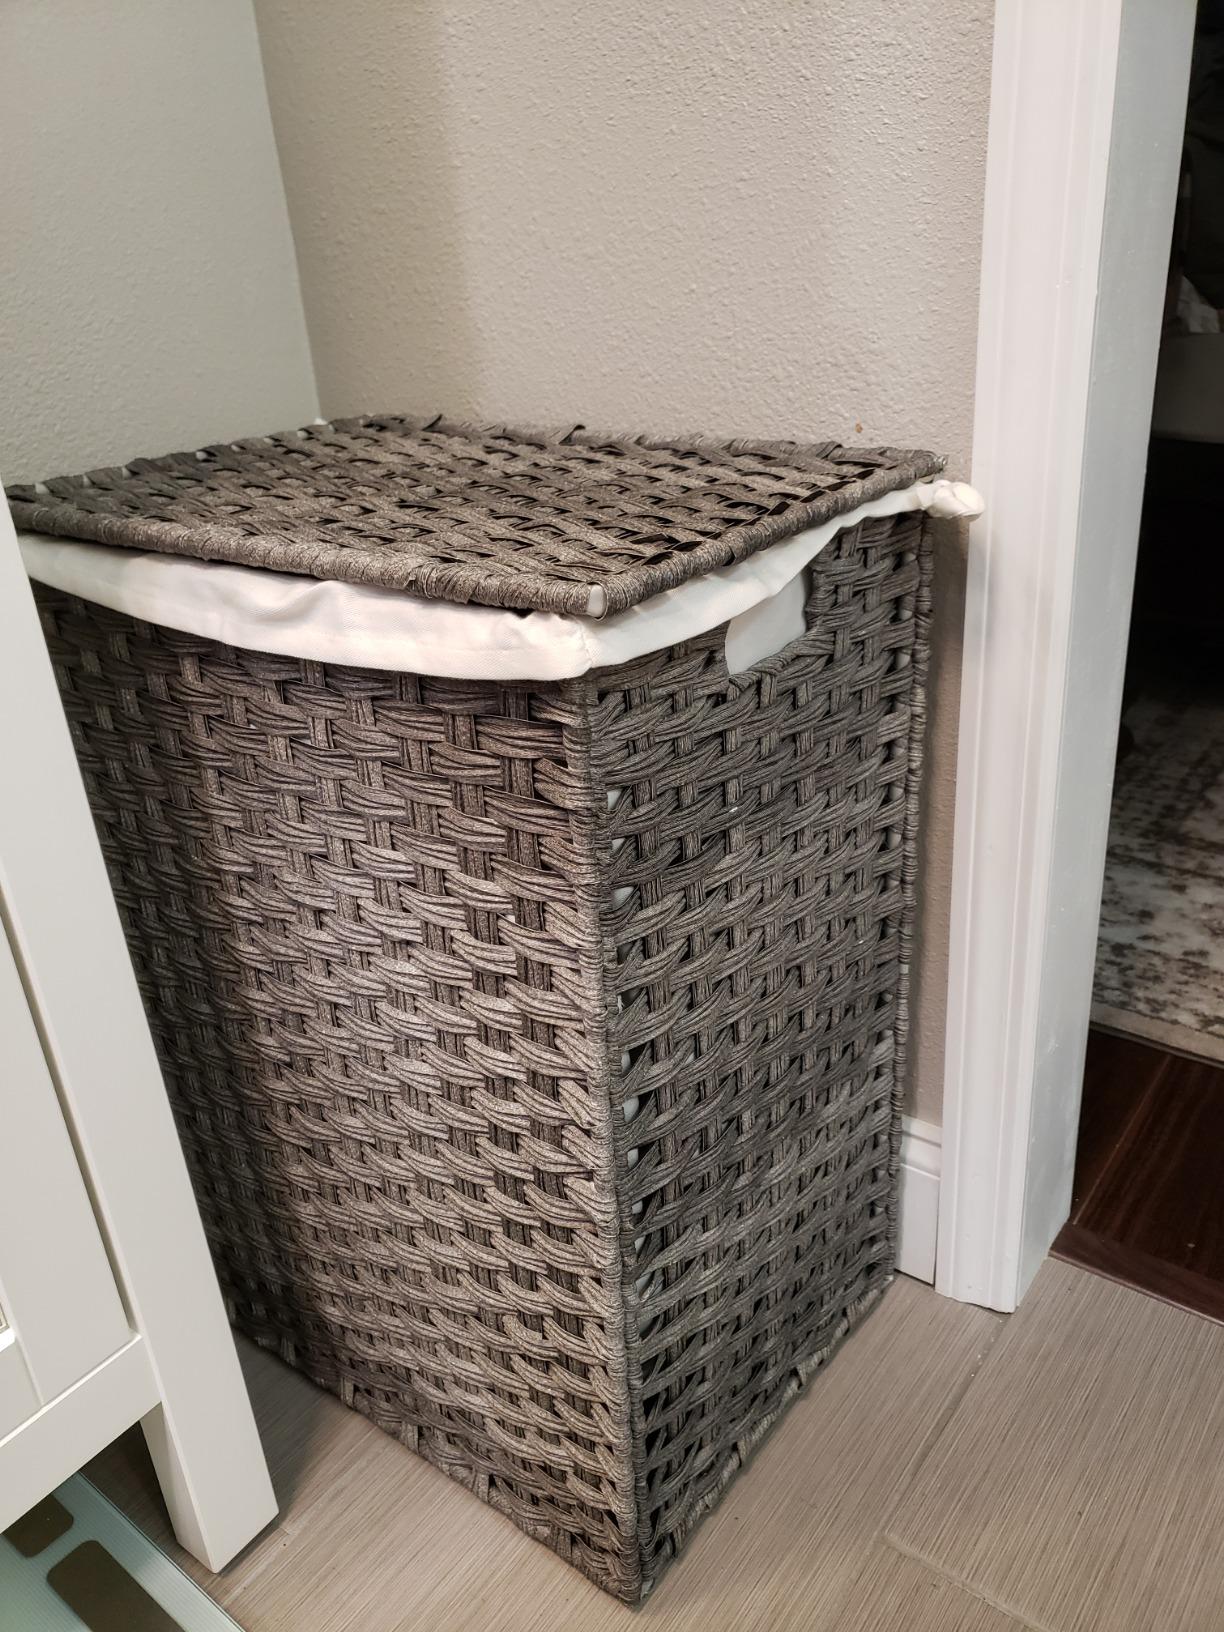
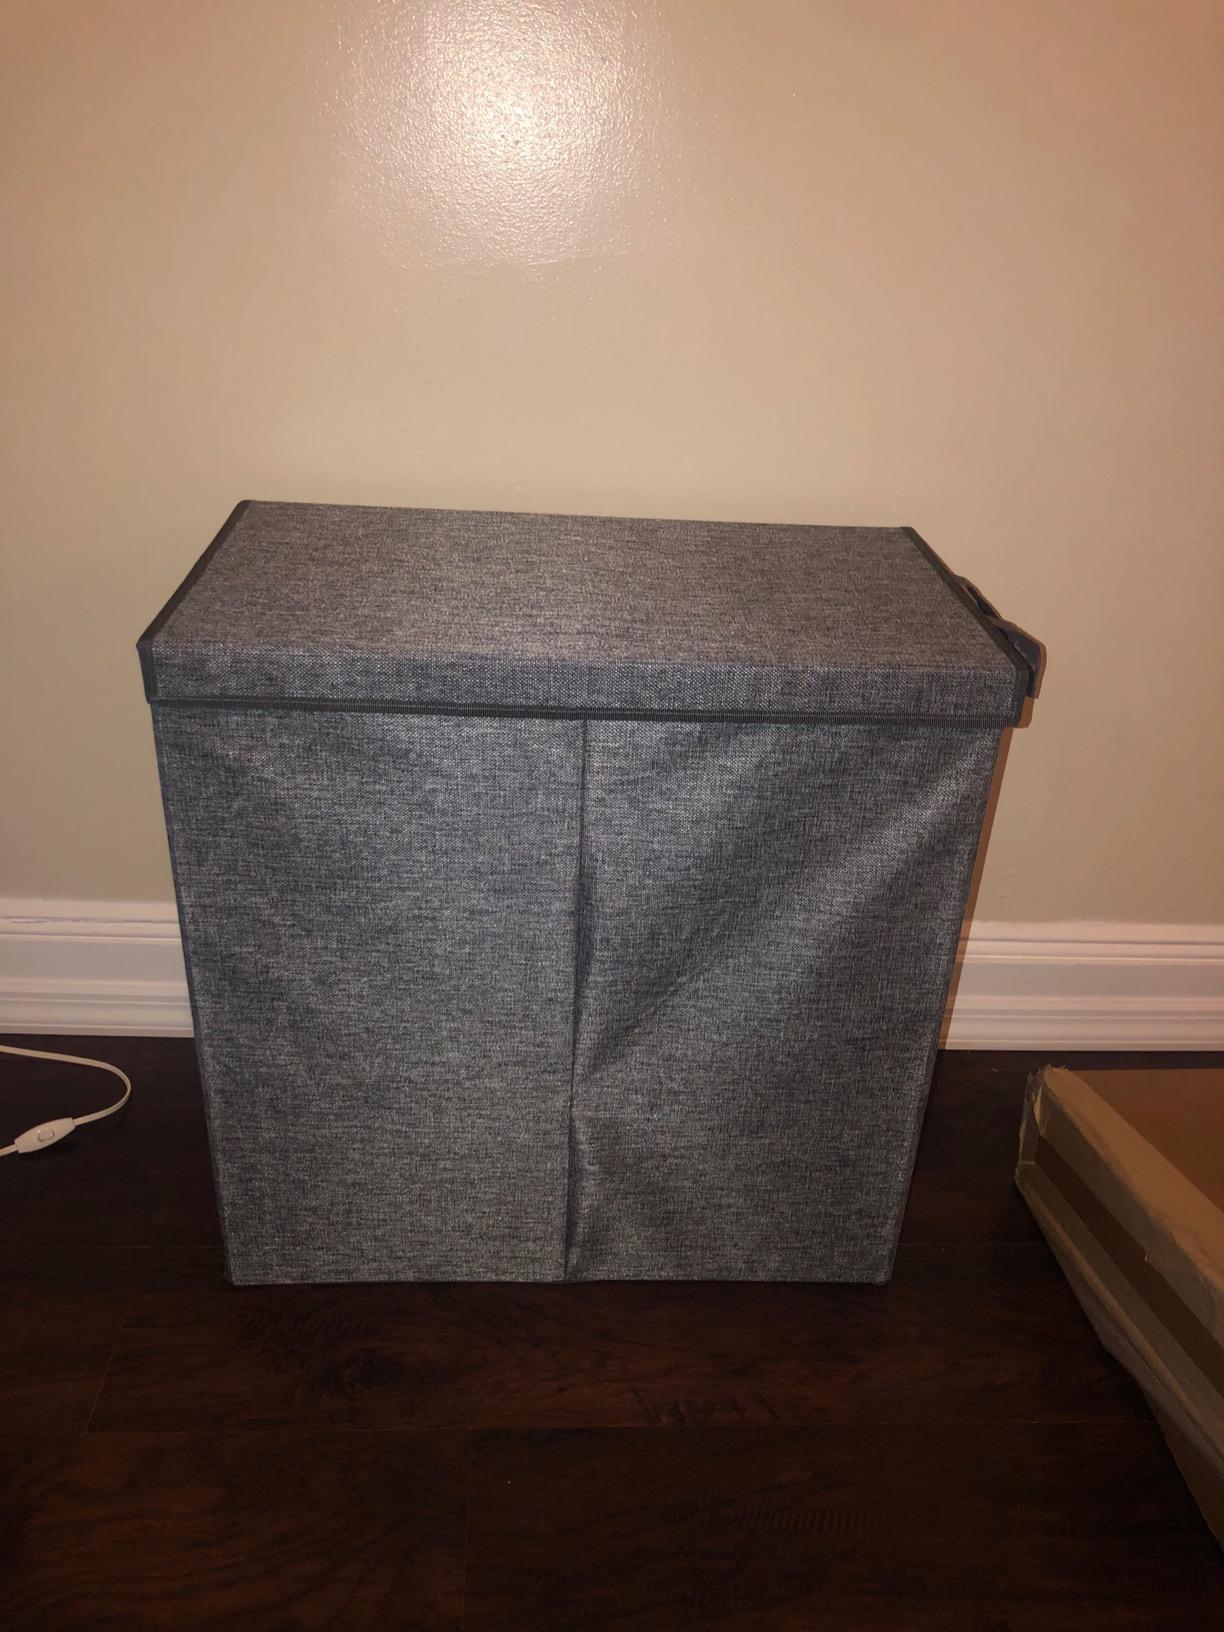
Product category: items_hamper
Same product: no